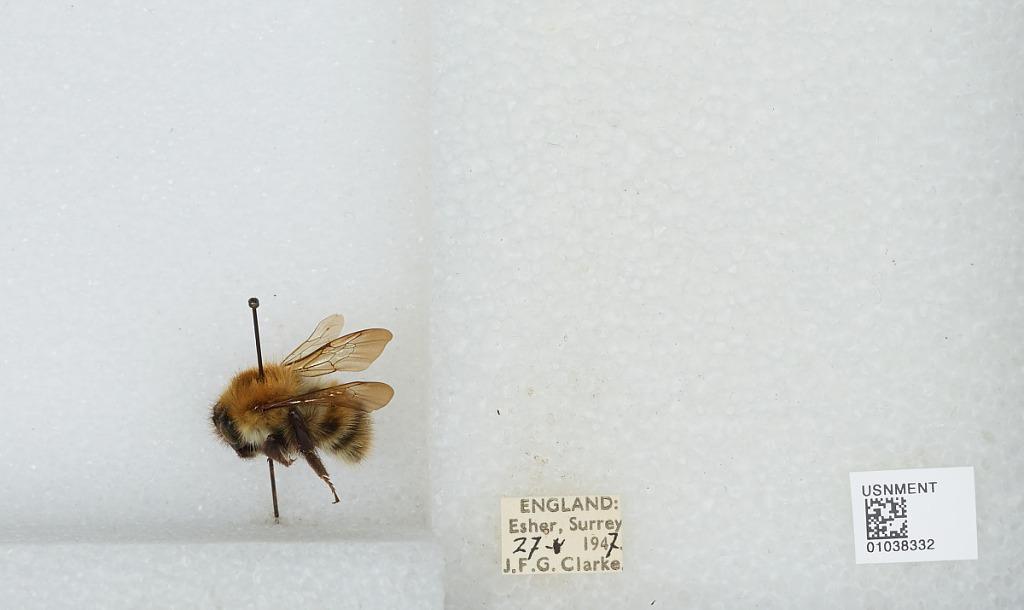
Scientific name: Bombus (Thoracobombus) pascuorum (Scopoli)
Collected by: J. Clarke
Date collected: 1947-5-27
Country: United Kingdom
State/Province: England
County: Surrey
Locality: Esher
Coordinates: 51.3691, -0.365